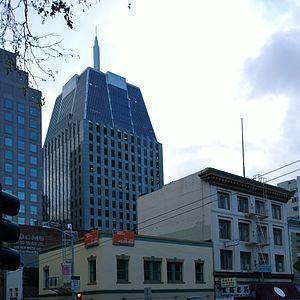
La liste des plus hautes constructions de San Francisco classe par hauteur les gratte-ciel édifiés dans les limites de la commune de San Francisco en Californie. Actuellement, le plus haut immeuble de la ville est la Transamerica Pyramid, qui mesure 260 mètres et qui est le 32ᵉ gratte-ciel le plus haut des États-Unis. Le deuxième plus grand immeuble s’appelle 555 California Street : il abrite les bureaux du Bank of America Center.
Le 505 Mongtgomery est un gratte-ciel de 100 mètres de hauteur construit à dans le centre des affaires de San Francisco en Californie aux États-Unis en 1988.